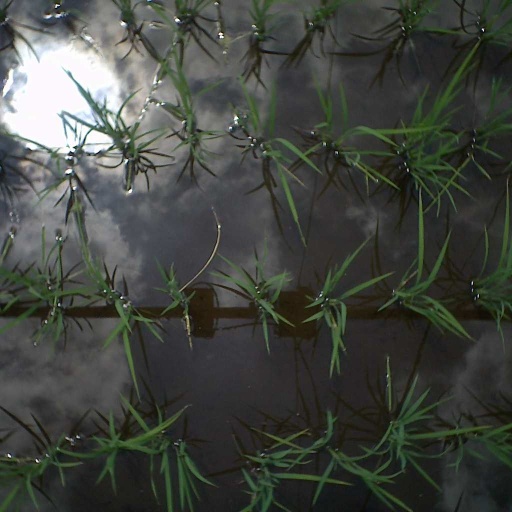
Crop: rice